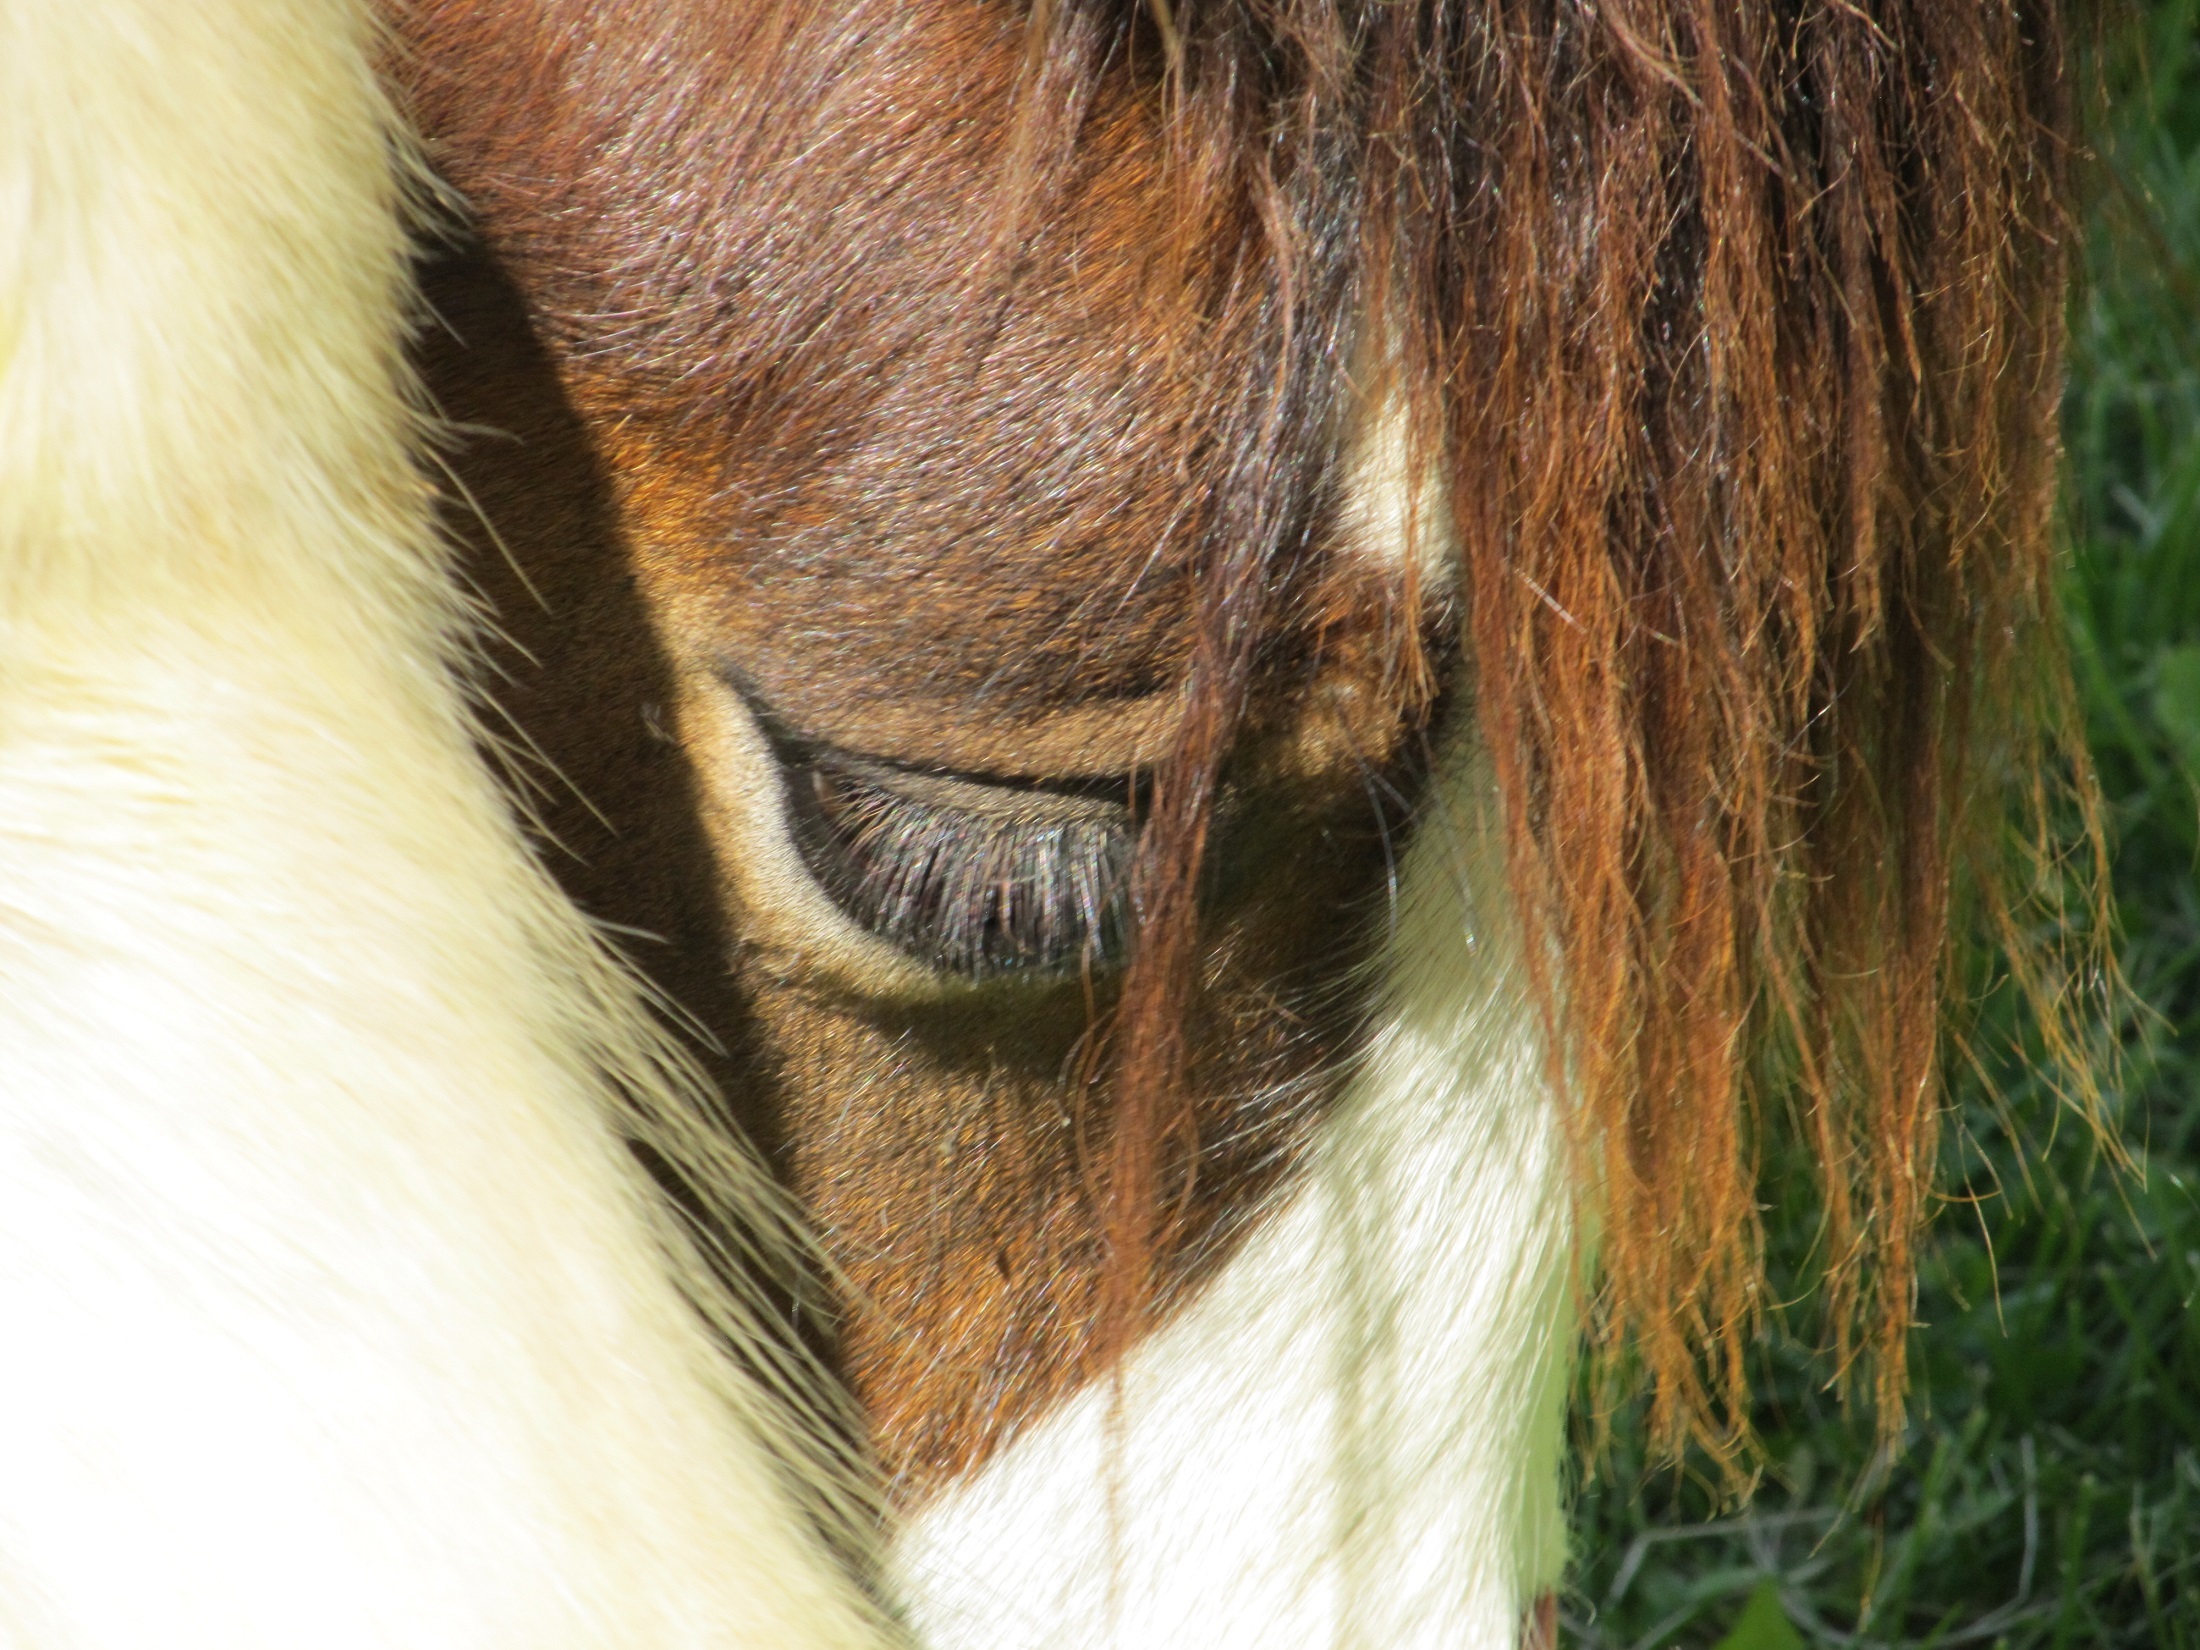
animal, portrait, livestock, horse, mammal, stallion, mane, close up, equine, face, goats, nose, eye, head, vertebrate, mare, domestic, organ, foal, purebred, clydesdale, horse like mammal, mustang horse